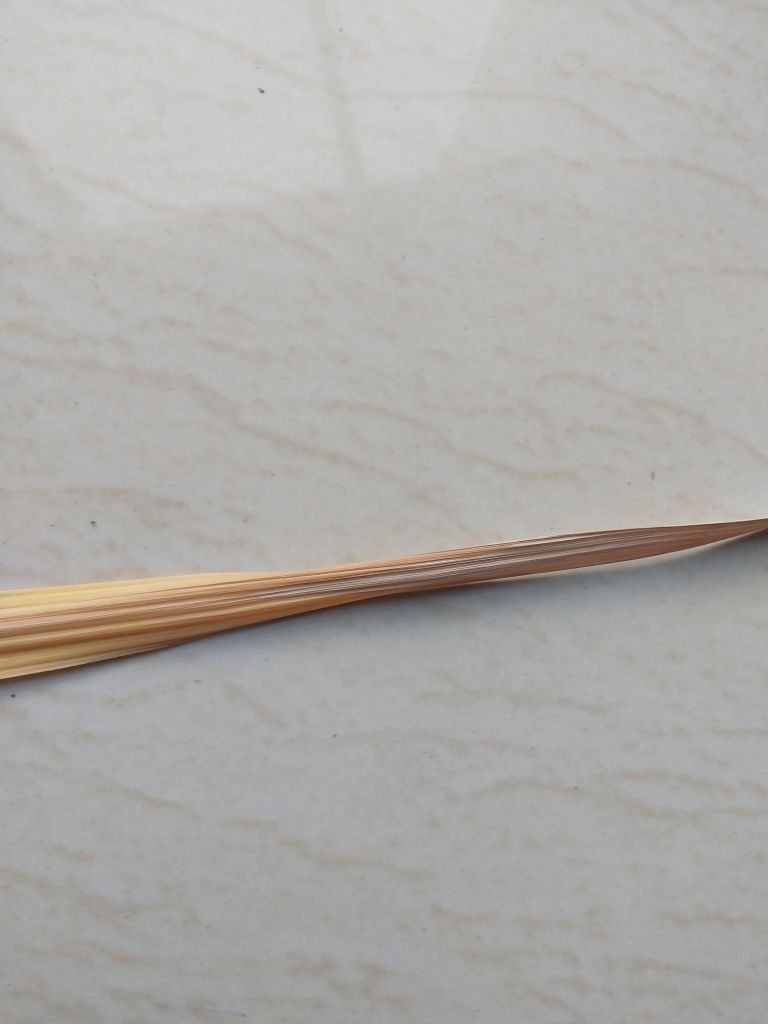
Label: Yellow Leaf